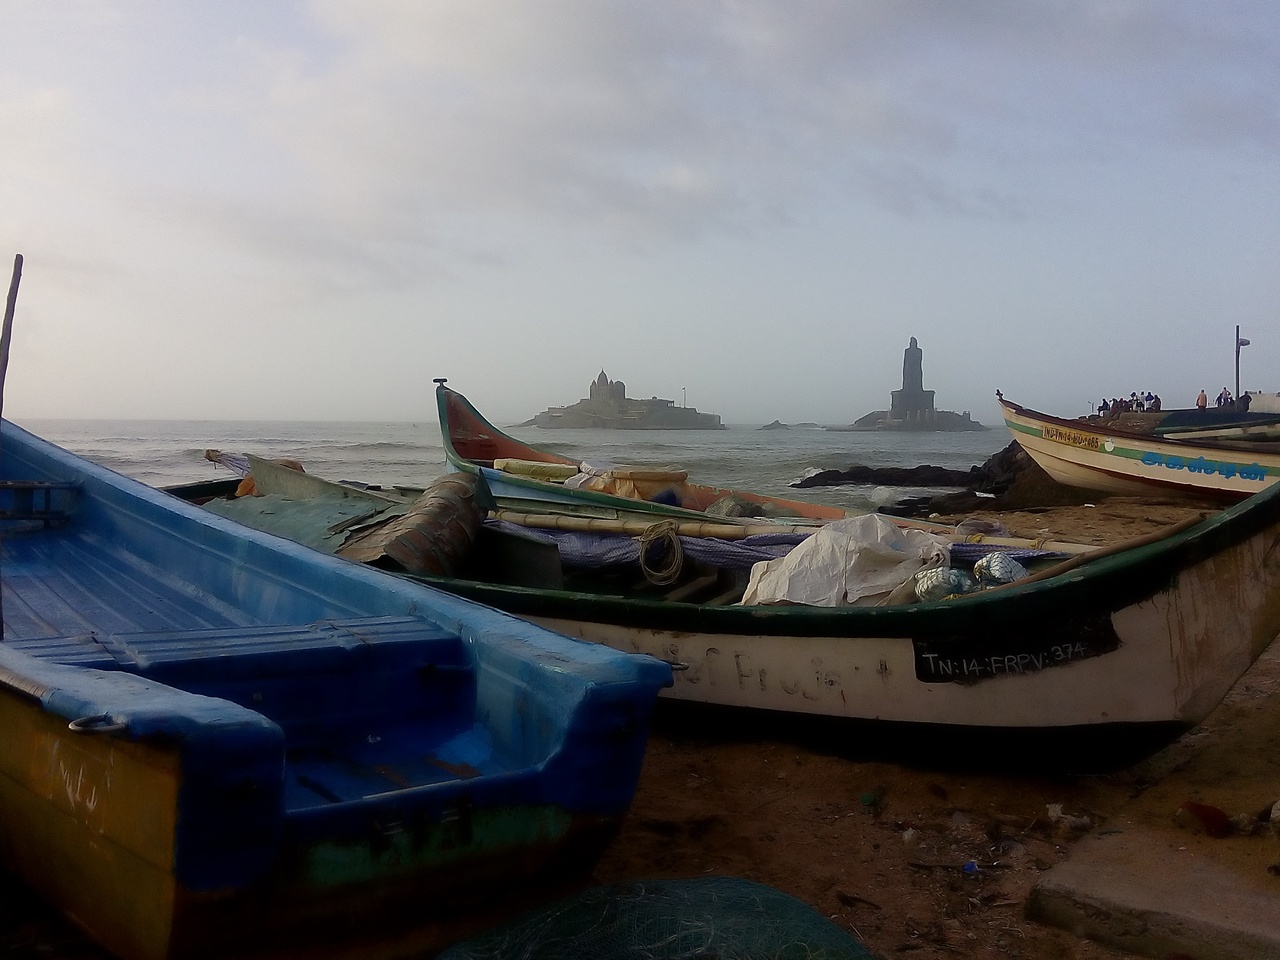
The mere man made statues in front of the vast Indian ocean